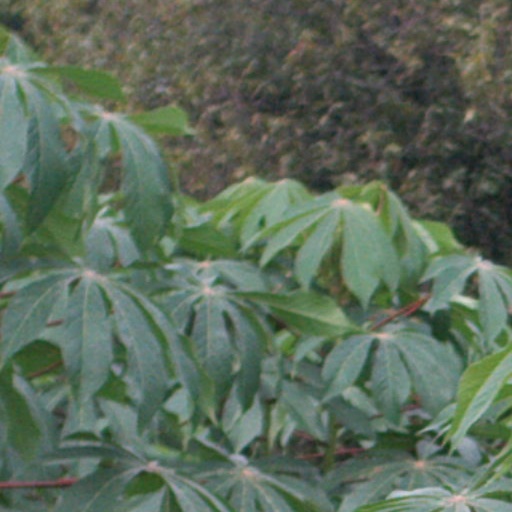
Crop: cassava